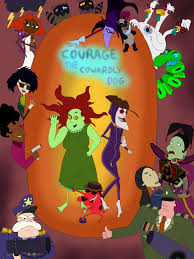
Portrait style: Cartoon Portrait